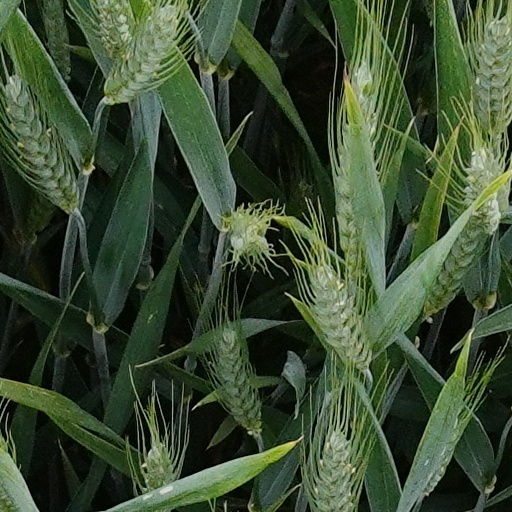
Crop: wheat